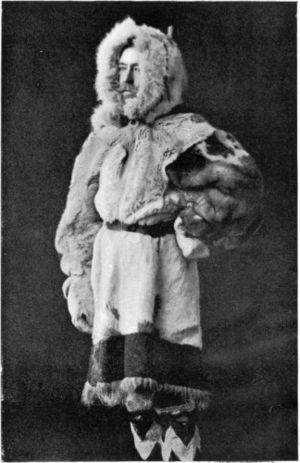
Le capitaine Harry Willes Darell de Windt était l'aide-de-camp de Charles Brooke, Rajah de Sarawak. Cet aventurier britannique a laissé d'intéressants récits de voyages dans l'hémisphère nord, publiés sous le nom de Harry de Windt.